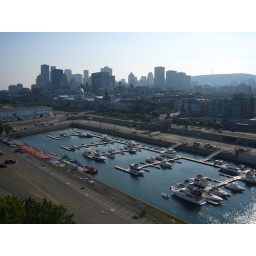
Shot from the harbour clock tower. Notice the &amp;quot;Mont royal&amp;quot; hill in the background